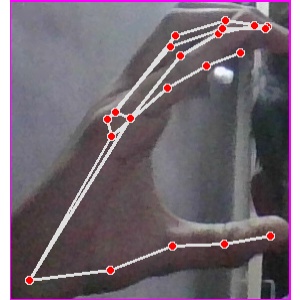
अक्षर: ऋ